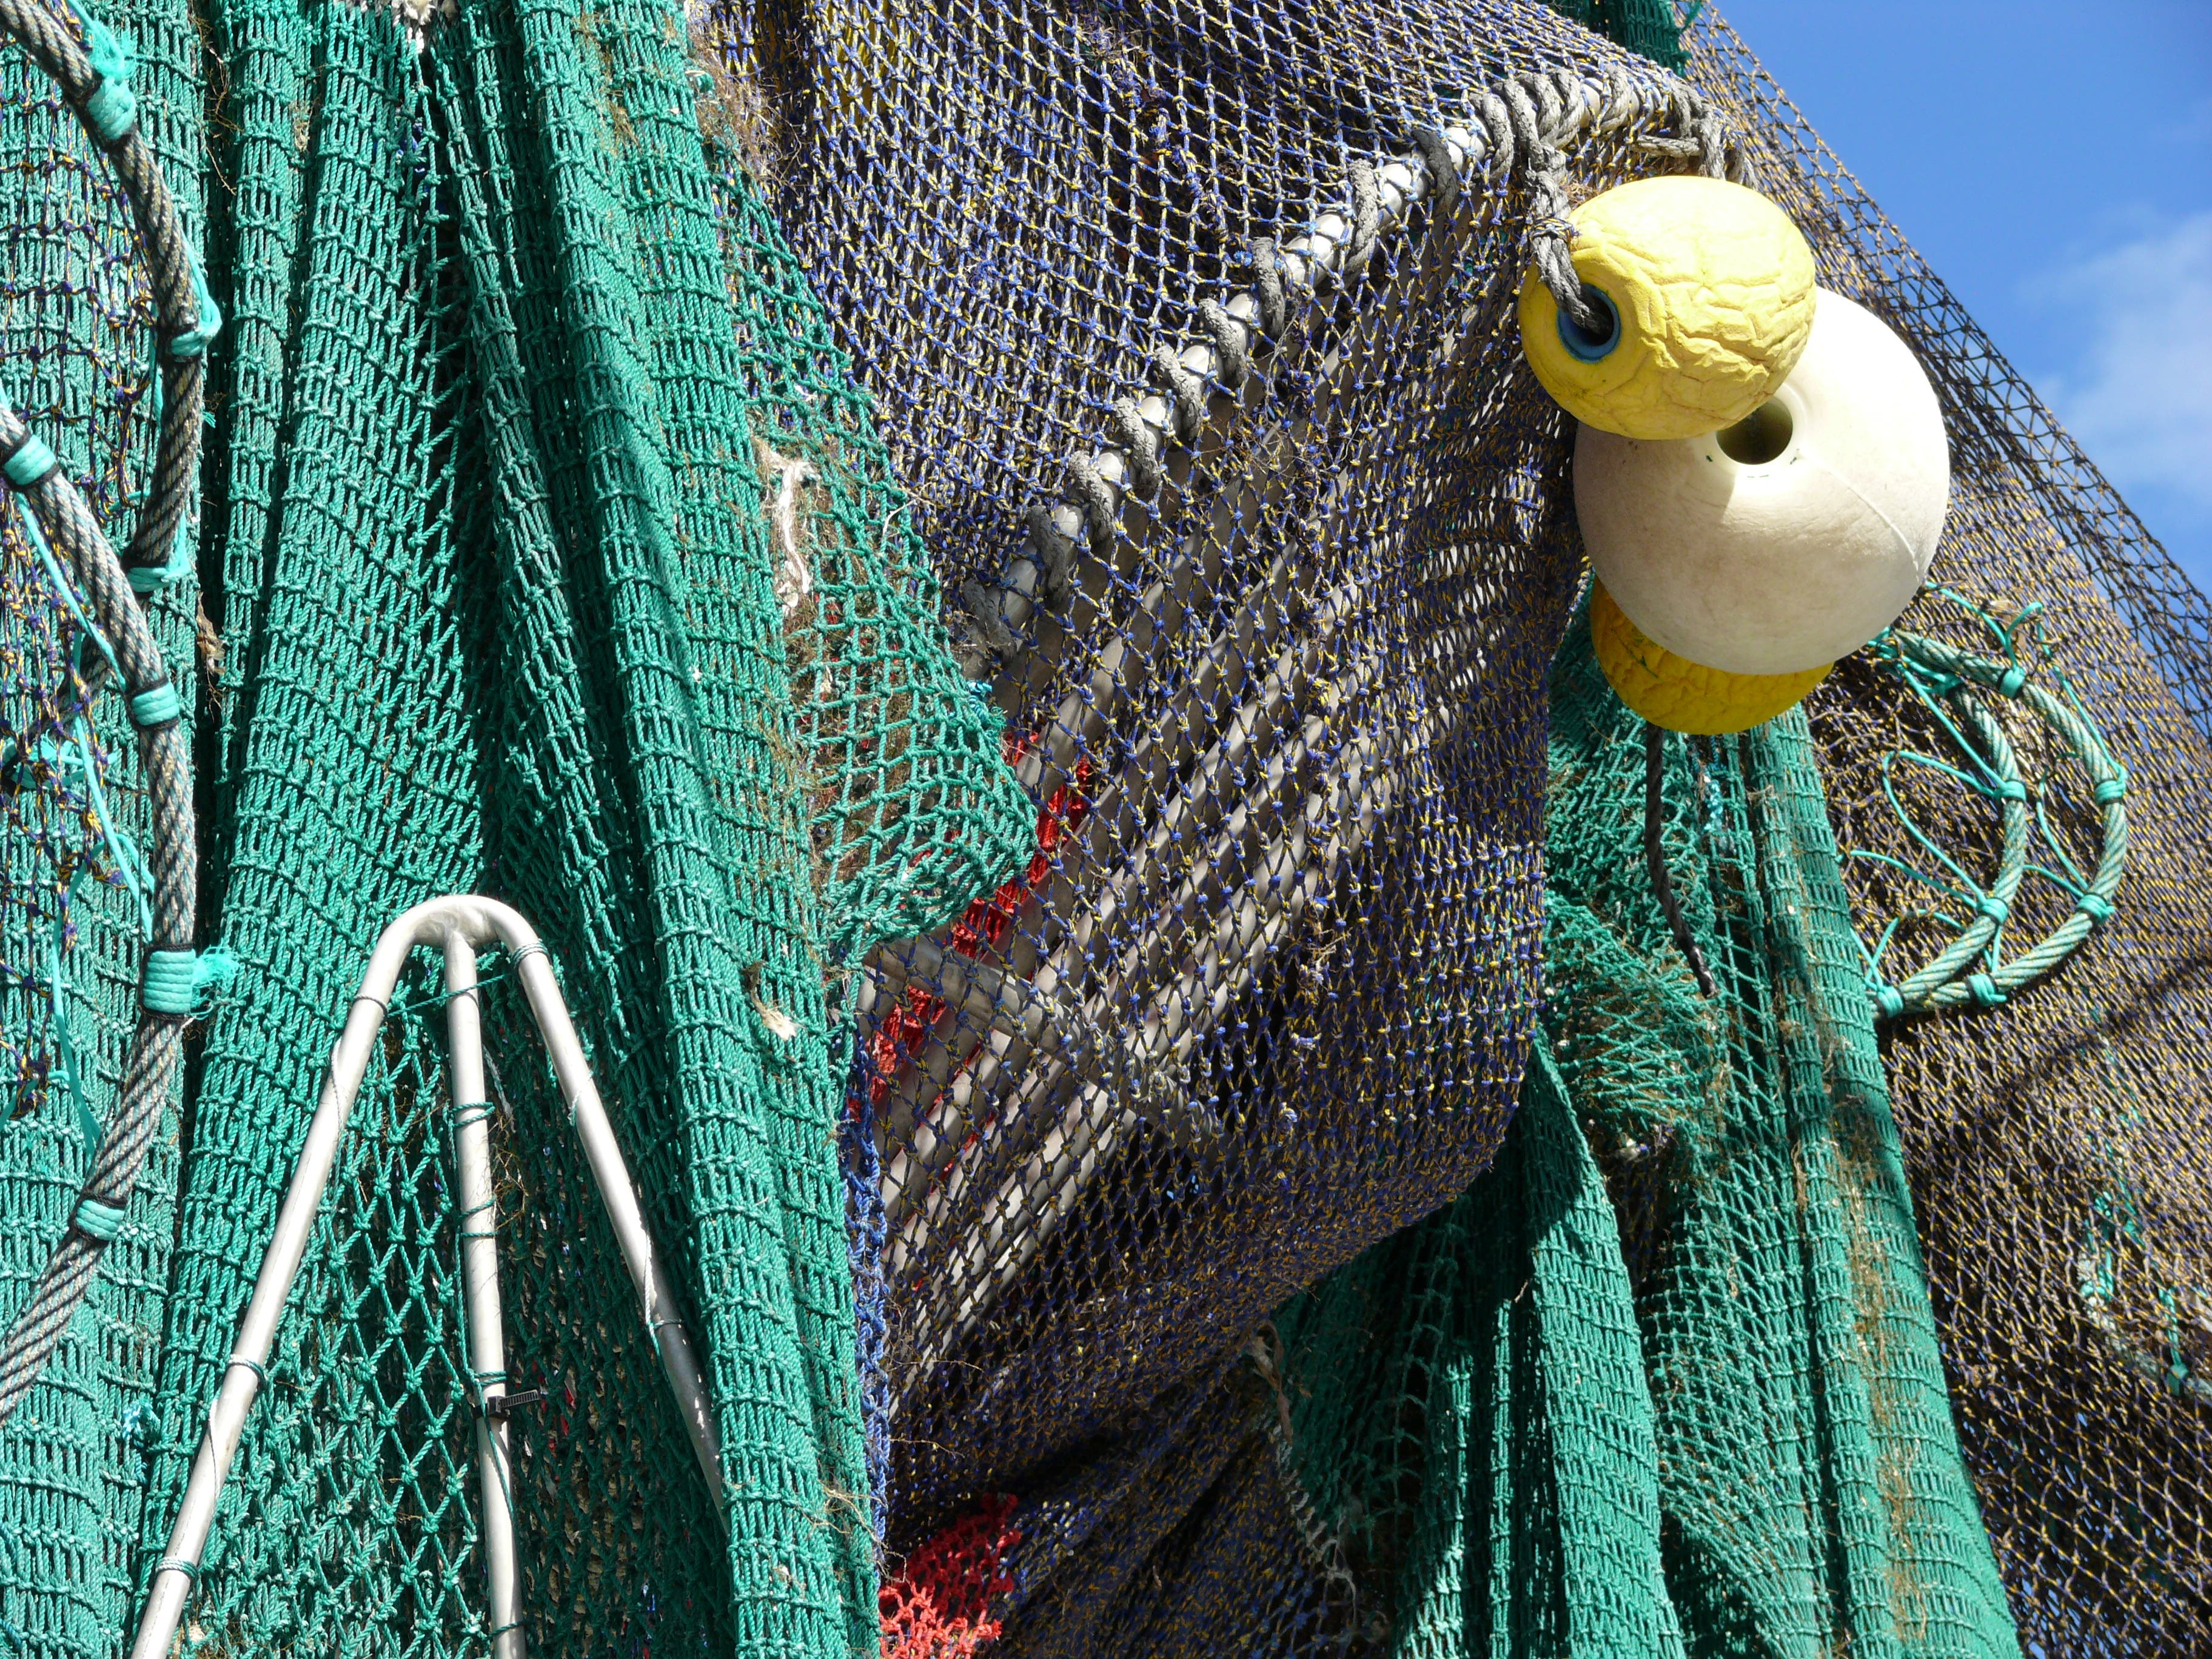
sea, water, bird, rope, green, equipment, fishing, fisherman, color, blue, float, fish, fishnet, art, net, fishing net, commercial fishing